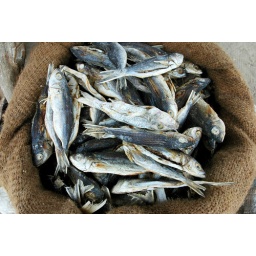
Dried fish from the market in Paquitequete, Pemba